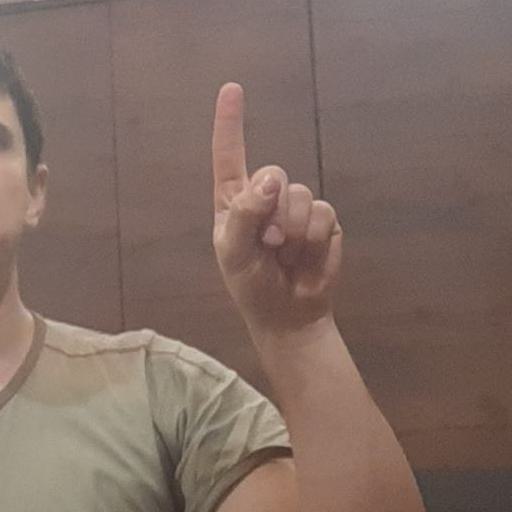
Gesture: one